Tempest (Smallville)

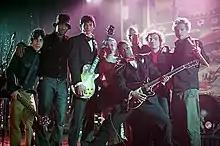
From left to right: Tom Welling (Clark Kent), Allison Mack (Chloe Sullivan), and Sam Jones III (Pete Ross) with Remy Zero.

For "Tempest", this boils down to: the departure of Whitney, which causes distress in Lana; the experimental relationship between Clark and Chloe, who are trying to figure out whether or not "they'll be in love"; the evilness of Roger Nixon, and how Jonathan fights to protect his family; and the battle between father and son (Lionel and Lex). Beeman saw these events as if they were part of an opera, and that the performances needed to match that tone without going over-the-top.